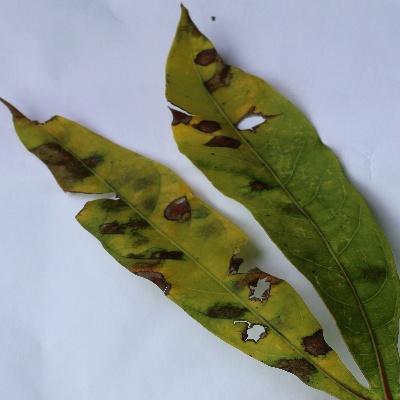
Crop: Cassava
Condition: brown spot